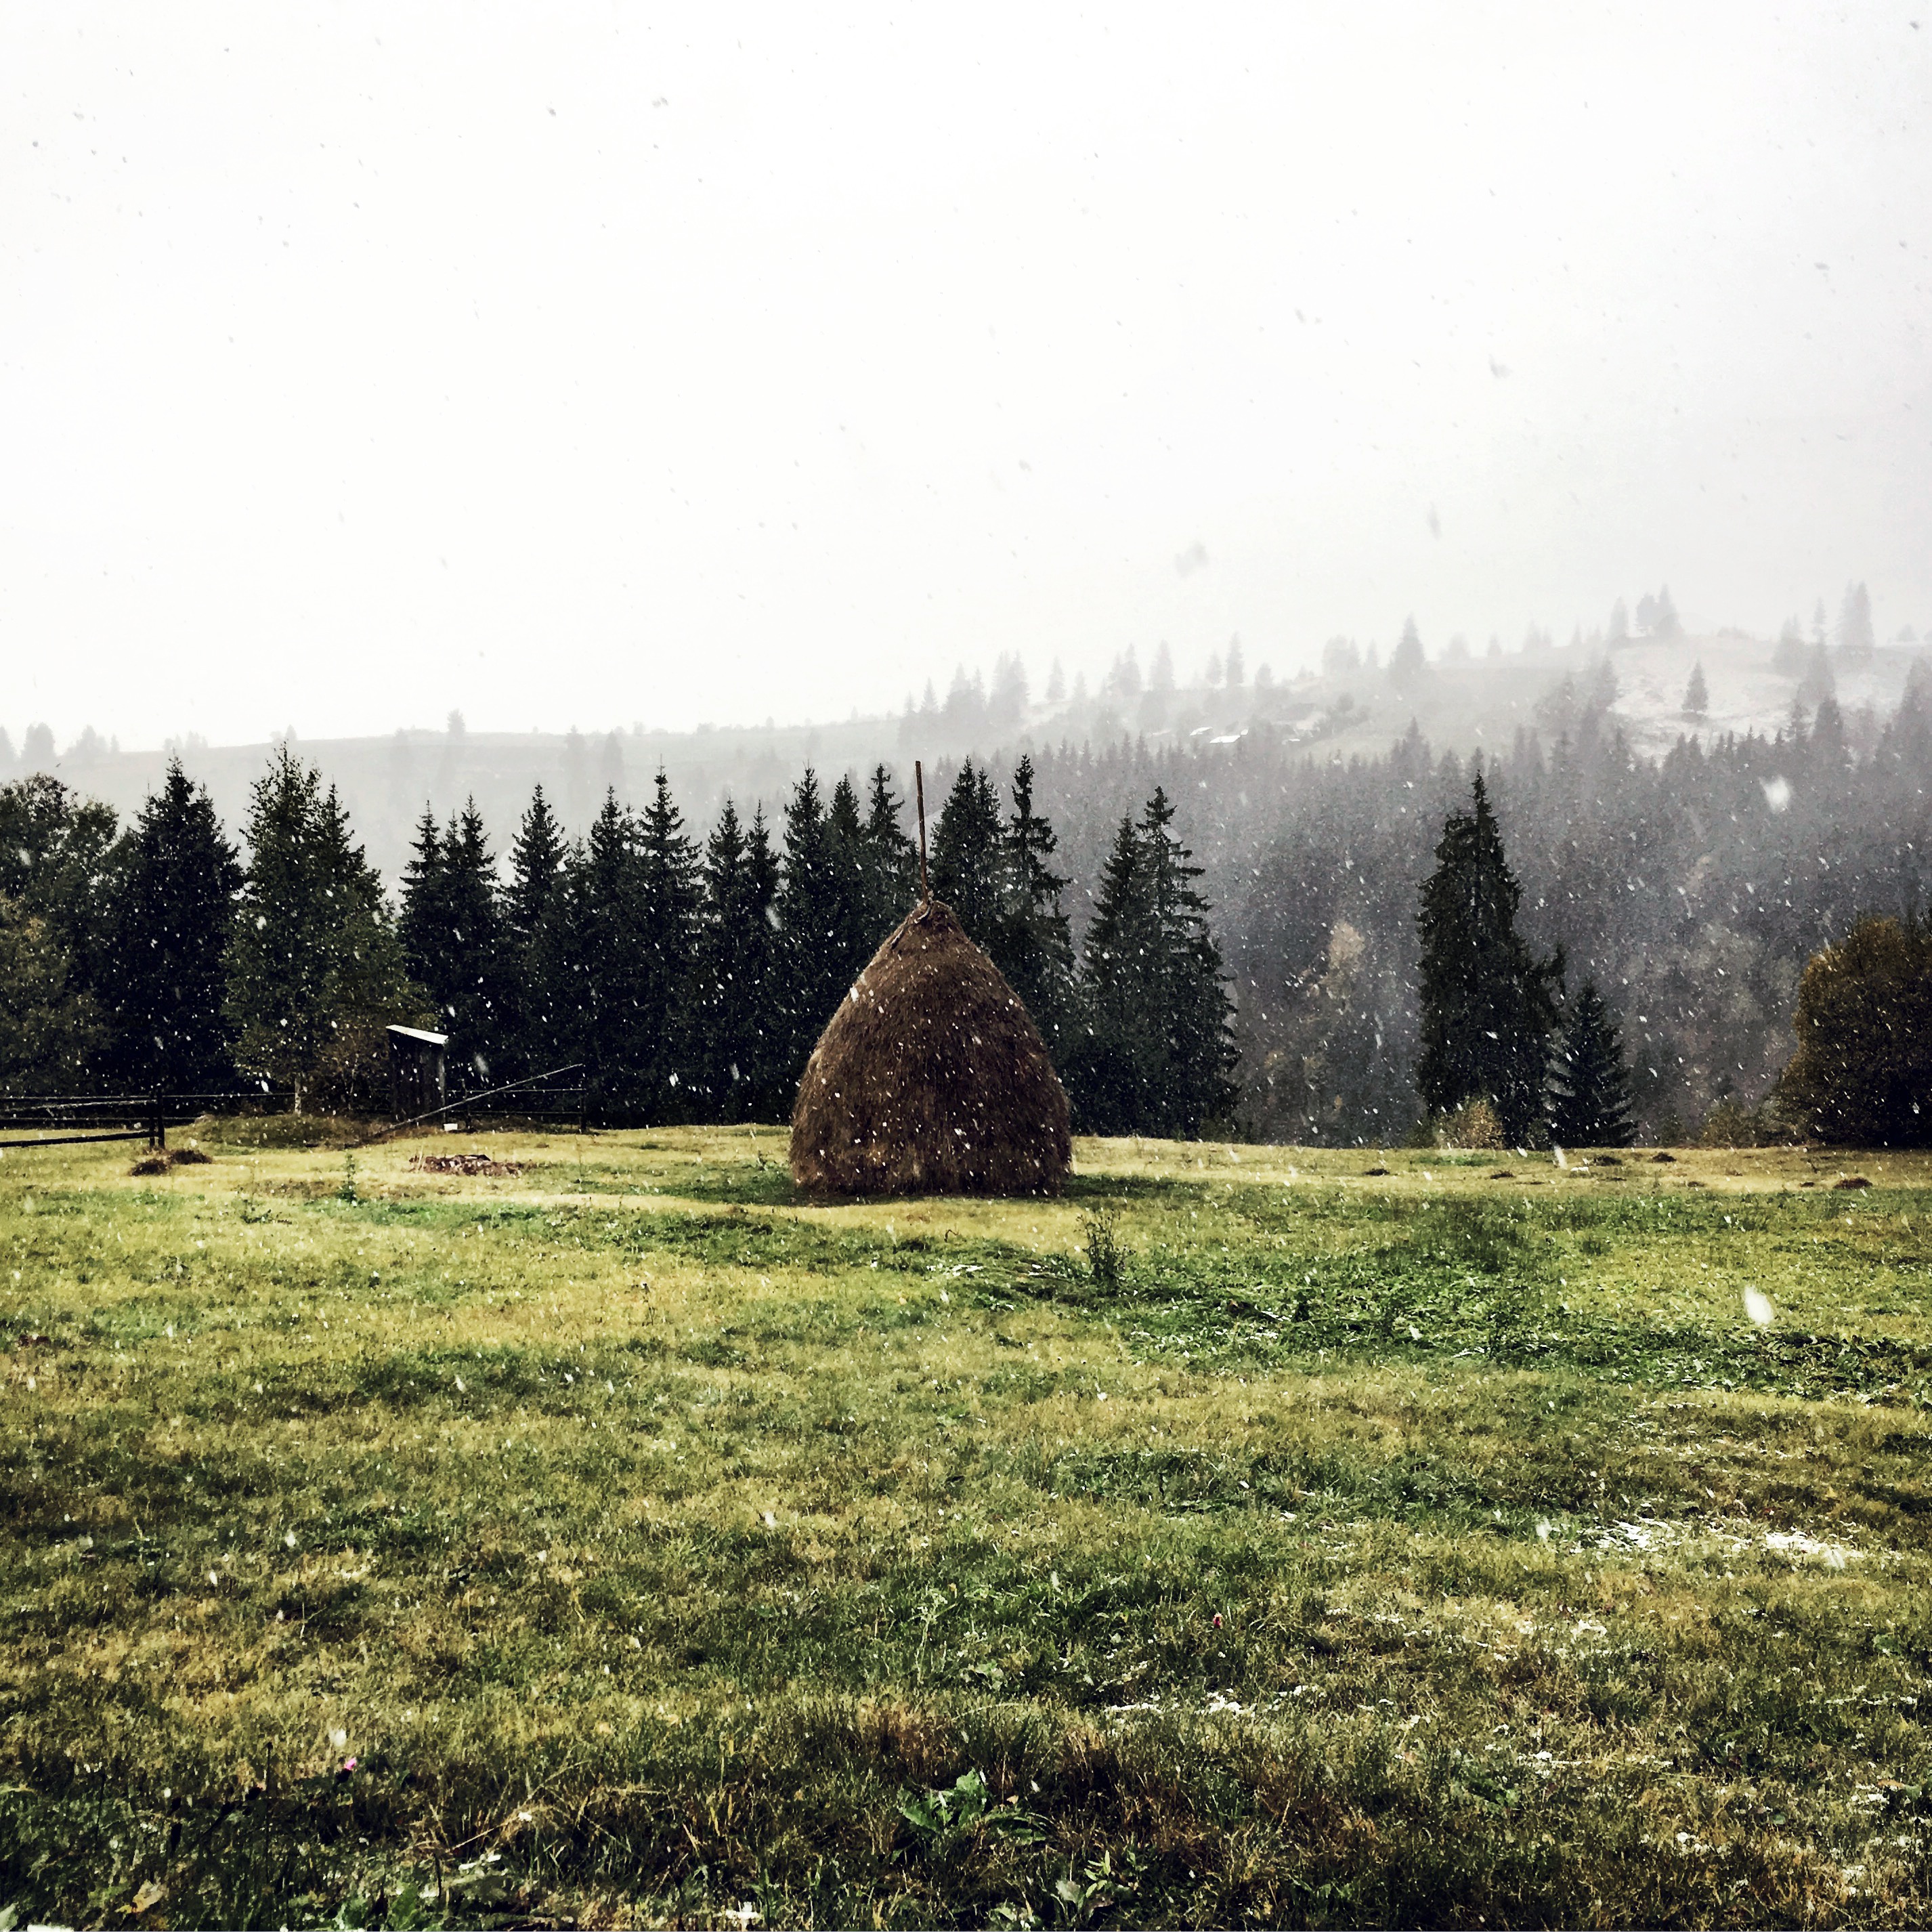
tree, nature, forest, grass, wilderness, mountain, field, meadow, morning, hill, pasture, habitat, rural area, woody plant